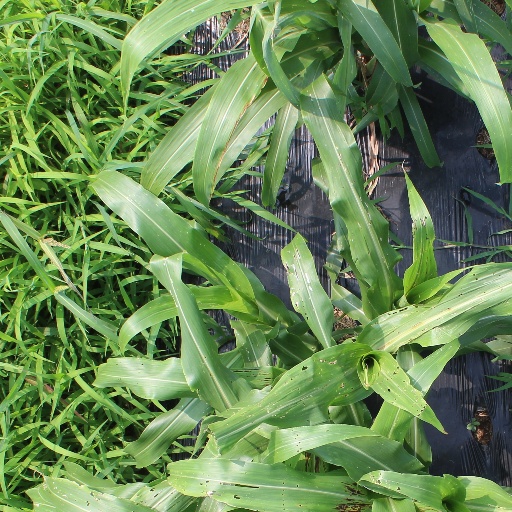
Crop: sorghum